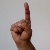
The image shows a hand gesture representing the letter 'D' in Indian Sign Language.